Qiniq (tribe)

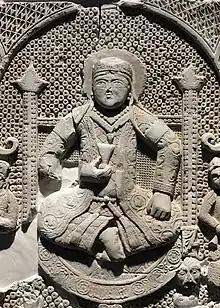
Enthroned figure usually identified as the last Seljuk Empire ruler Tughril III (1176–1194), from Rayy, Iran. Philadelphia Museum of Art.

Qiniq is historically notable because the Seljuk Empire was founded by the representatives of the Qiniq tribe. In the 10th century the tribe leader was Dukak (nicknamed , "with iron bow"). He was followed by his son Seljuk and then grandson Arslan Yabgu. The Seljuk Empire was founded by Arslan's nephews Tughril and Chagri . The Seljuks of Anatolia, a branch of Seljuks, was founded by Suleiman ibn Qutalmish, Arslan Yabgu's grandson.